Fidel Castro

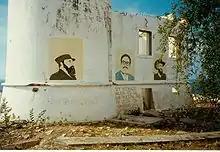
Castro's image painted onto a now-destroyed lighthouse in Lobito, Angola, 1995

Castro publicly celebrated his administration's 10th anniversary in January 1969; in his celebratory speech he warned of sugar rations, reflecting the nation's economic problems. The 1969 crop was heavily damaged by a hurricane, and to meet its export quota, the government drafted in the army, implemented a seven-day working week, and postponed public holidays to lengthen the harvest. When that year's production quota was not met, Castro offered to resign during a public speech, but assembled crowds insisted he remain. Despite the economic issues, many of Castro's social reforms were popular, with the population largely supportive of the "Achievements of the Revolution" in education, medical care, housing, and road construction, as well as the policies of "direct democratic" public consultation. Seeking Soviet help, from 1970 to 1972 Soviet economists re-organized Cuba's economy, founding the Cuban-Soviet Commission of Economic, Scientific and Technical Collaboration, while Soviet premier Alexei Kosygin visited in October 1971. In July 1972, Cuba joined the Council for Mutual Economic Assistance (Comecon), an economic organization of socialist states, although this further limited Cuba's economy to agricultural production.